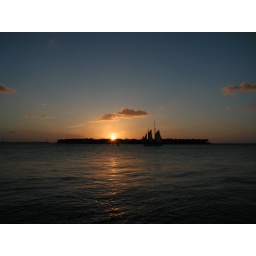
Sunset at Mallory Square, Key West Florida, sailboat and island silhouetted against the sky